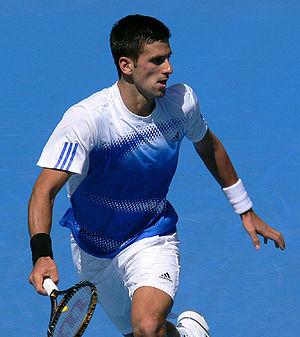
Novak Djokovic, né le 22 mai 1987 à Belgrade, est un joueur de tennis serbe, professionnel depuis 2003.